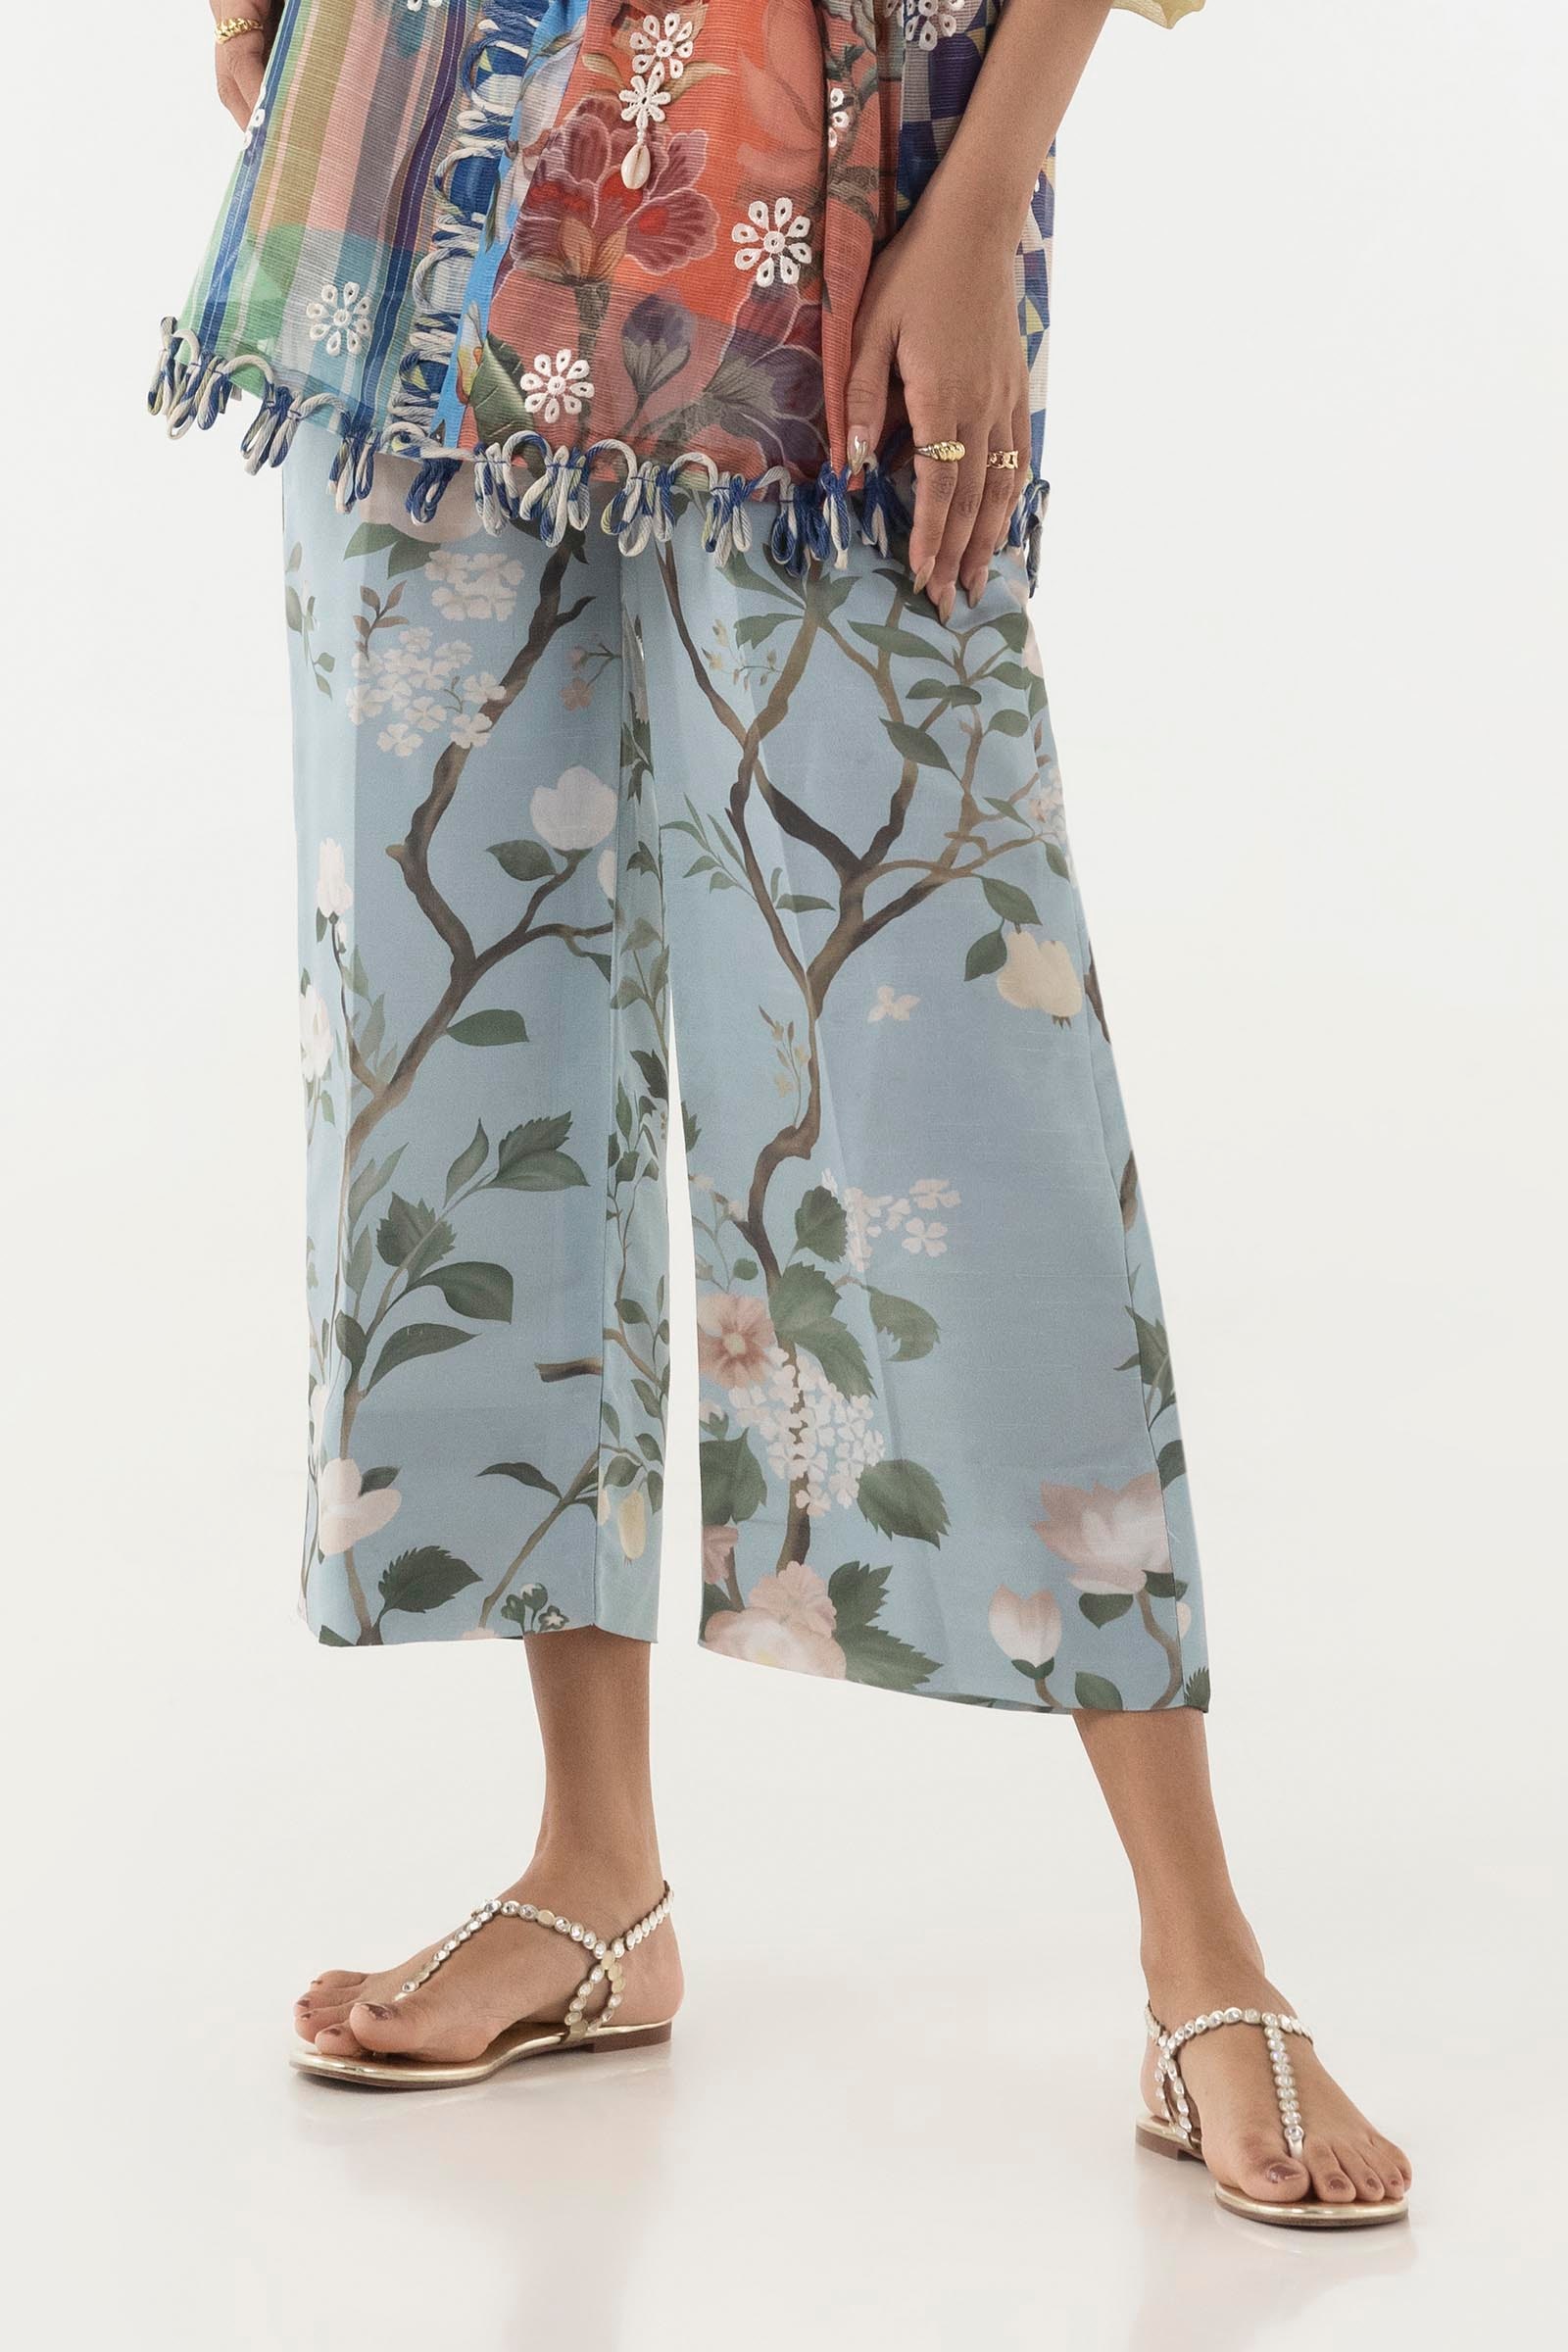
blue multi floral wide leg pants